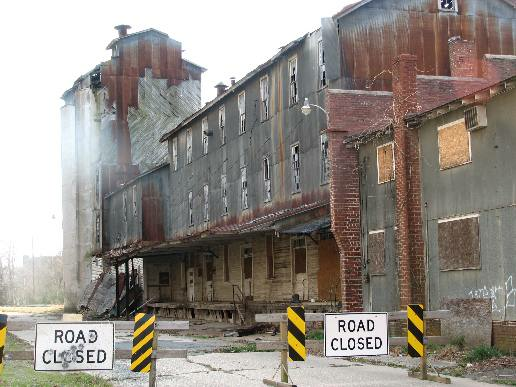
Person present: No